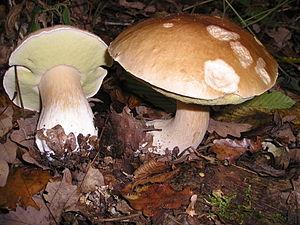
La cuisine lituanienne se caractérise par les produits utilisés qui sont adaptés au climat humide et froid de l'Europe du Nord : orge, pomme de terre, seigle, betterave, chou, baies et champignons qui sont produits localement ainsi que les produits laitiers. La Lituanie ayant un climat et des pratiques agricoles communes avec l'Europe de l'Est, sa cuisine a beaucoup d'éléments en commun avec les cuisines polonaise, ukrainienne et russe. Elle partage aussi certaines caractéristiques avec les cuisines finlandaise, hongroise, roumaine, géorgienne ainsi qu'avec la cuisine ashkénaze.